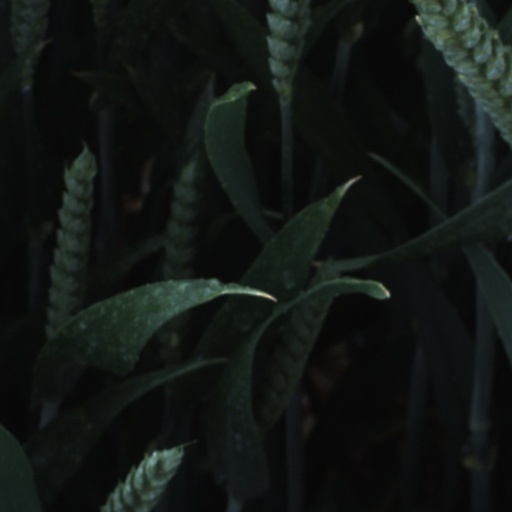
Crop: wheat